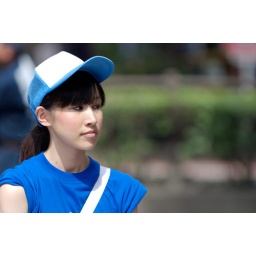
The girl in blue